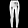
Label: Trouser